Dharma Chakkaram

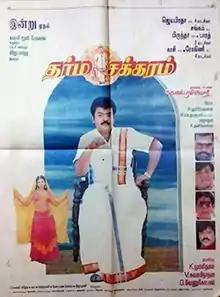
Theatrical release poster

Dharma Chakkaram is a 1997 Indian Tamil-language action drama film directed by K. S. Ravikumar and produced by Lakshmi Movie Makers. The film stars Vijayakanth, Rambha and Deepti Bhatnagar. It was released on 14 January 1997.